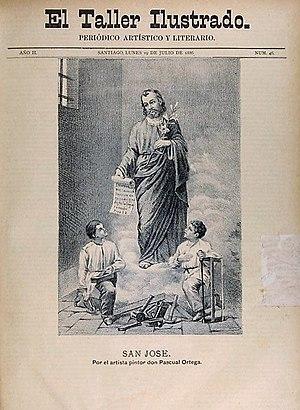
Pascual Ortega Portales né le 5 décembre 1839 à Santiago du Chili et mort le 22 décembre 1899 dans la même ville, est un peintre chilien.